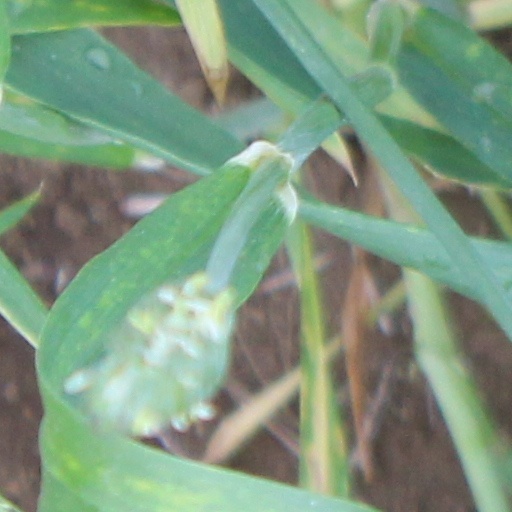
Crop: wheat